State of the Union (film)

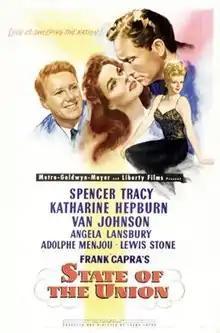
Theatrical release poster

State of the Union is a 1948 American drama film directed by Frank Capra about a man's desire to run for the nomination as the Republican candidate for President, and the machinations of those around him. The "New York Times" described it as "a slick piece of screen satire...sharper in its knife-edged slicing at the hides of pachyderm schemers and connivers than was the original." The film was written by Myles Connolly and Anthony Veiller and was based on the 1945 Russel Crouse, Howard Lindsay Pulitzer Prize-winning play of the same name.